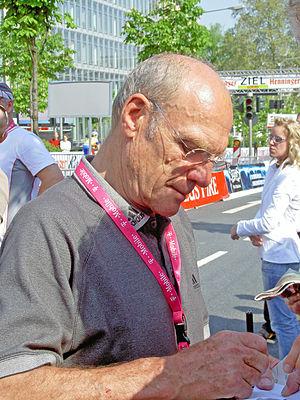
Rudi Altig, né le 18 mars 1937 à Mannheim et mort le 11 juin 2016 à Remagen, est un coureur cycliste allemand. À la fois puissant et orgueilleux, il a d'abord officié sur la piste avant de briller sur la route, tout d'abord comme sprinteur avant de devenir un coureur assez complet. Cela lui a d'ailleurs permis de bien figurer dans les classiques ainsi que dans les grands tours, malgré certaines difficultés en haute montagne. Sa polyvalence l'a conduit à endosser le maillot jaune dans les quatre Tours de France qu'il a courus : en 1962, en 1964, en 1966 et en 1969. Il compte à son palmarès un grand tour, le Tour d'Espagne 1962 et des classiques prestigieuses, le Tour des Flandres 1964 et Milan-San Remo 1968.